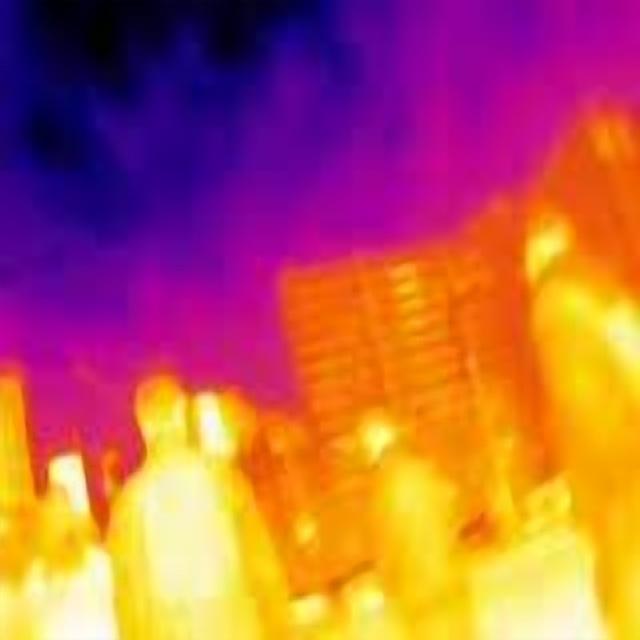
Detected objects:
label: person
label: person
label: person
label: person